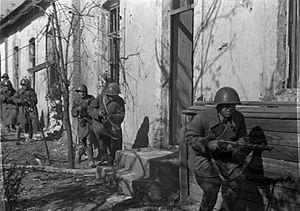
La 62ᵉ armée était une unité de l'armée rouge durant la Grande Guerre patriotique.